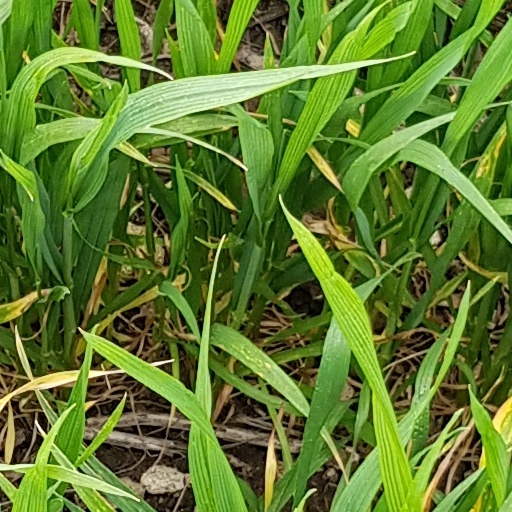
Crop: wheat